Bennie Oosterbaan

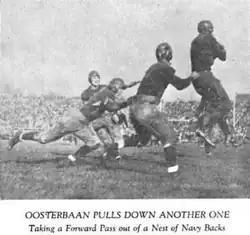

After a year on the freshmen football team, he was invited to varsity tryouts. A star receiver and defensive end in a time when the forward pass was still evolving, Oosterbaan united with quarterback Benny Friedman as a passing combination. As a sophomore in 1925, Oosterbaan led the Big Ten with eight touchdowns. That year, the Wolverines outscored their opponents 227–3. The team shut out every team they faced, except a 3–2 defeat to Northwestern at Soldier Field late in the season. Oosterbaan's defensive play was outstanding as well, and he was key in shutting out the Fighting Illini and Red Grange 3–0 in 1925 a year after he scored four touchdowns in the first twelve minutes. Five players from the 1925 team were named All-Americans, including Benny Friedman and Oosterbaan. He was briefly kicked off of the team during the year by an assistant coach for lining up incorrectly before coach Fielding H. Yost brought him back.